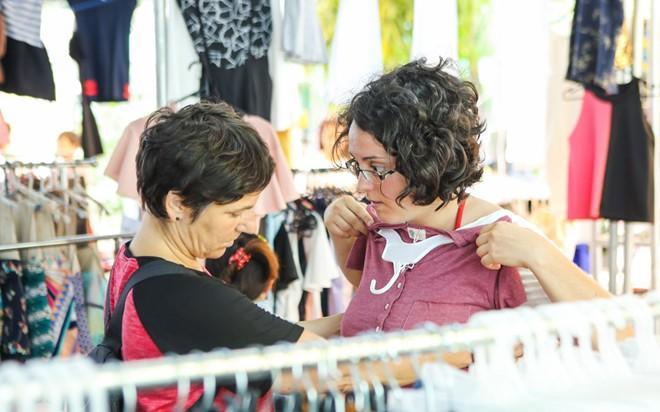
ở trong cửa hàng quần áo có sự xuất hiện của hai người phụ nữ